Machrie Moor Stone Circles

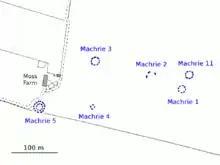
Map of the Machrie Moor Stone Circles

The six stone circles are situated below a prominent notch on the skyline to the northeast where Machrie Glen divides into two steep-sided valleys. At the summer solstice the notch is intersected by the sun at sunrise, and this may explain why the circles were sited in this location.